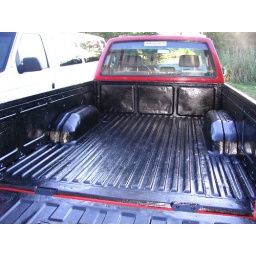
got the box done, the back bumper &amp;amp; push bar in mat black, and a little vaccum... she's feelin better..